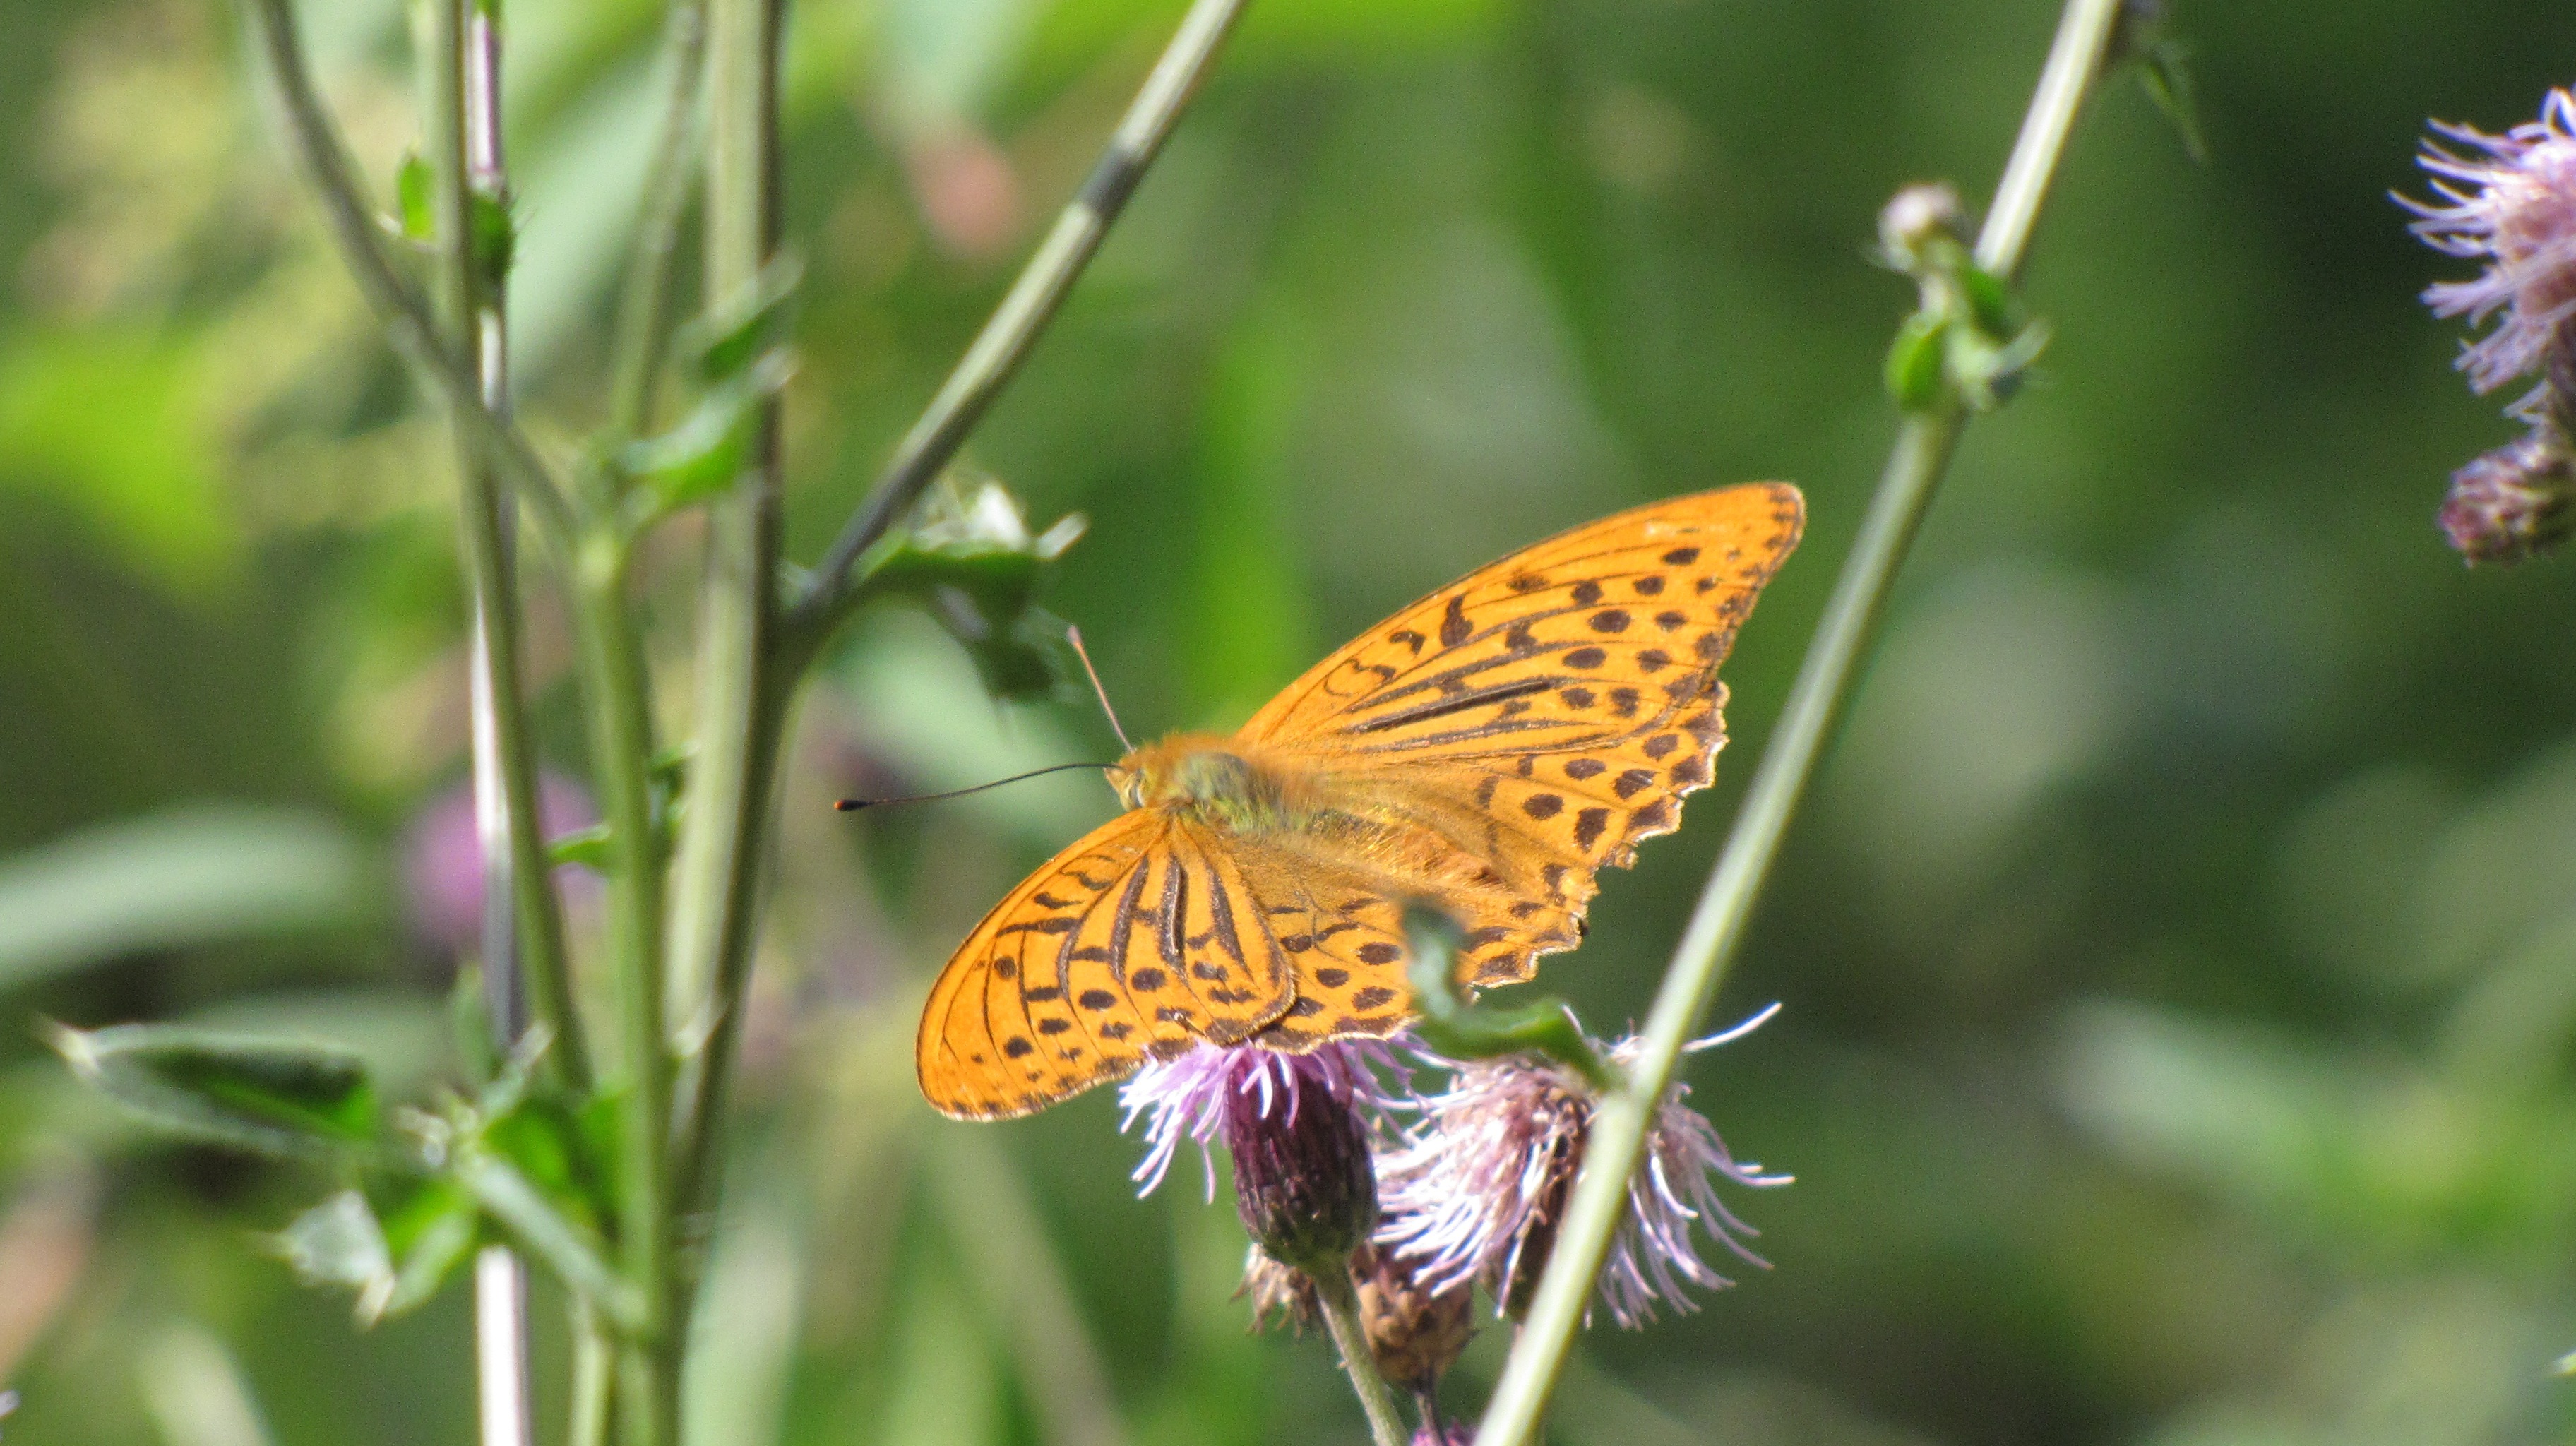
nature, meadow, prairie, flower, wildlife, orange, insect, botany, butterfly, flora, fauna, invertebrate, wildflower, monarch butterfly, nectar, pieridae, macro photography, arthropod, probe, fritillary, pollinator, moths and butterflies, lycaenid, brush footed butterfly, colias